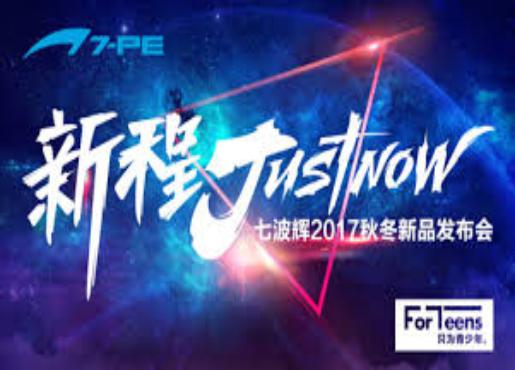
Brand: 7-PE
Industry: Clothes